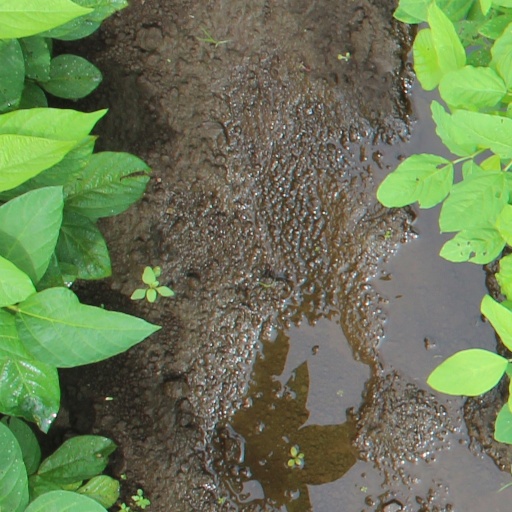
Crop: soybean